Henry Procter (British Army officer)

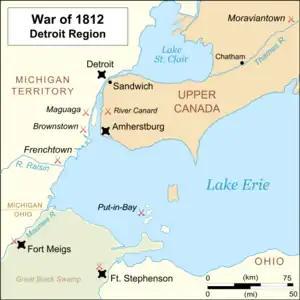
The War of 1812 in the Detroit Region

When the United States declared war on the United Kingdom in June 1812, the 41st Regiment had been stationed in Upper Canada at Amherstburg and Niagara for a number of years. In addition to commanding the 41st Regiment, Procter also had command of Niagara's Fort George.. On 12 July 1812, an American army under Brigadier General William Hull crossed the Detroit River and occupied Sandwich (now Windsor). A few skirmishes occurred with British pickets along the Canard River north of Amherstburg. Hull decided that he could not take Amherstburg's Fort Malden without heavy artillery, which could not be brought forward because the carriages were in a poor state of repair. Major General Brock, who was in charge of all British forces in Upper Canada, dispatched Procter to Amherstburg to take over as commander of Fort Malden, and defend the fort and the Amherstburg Navy Yard against American attack.